Sky position (RA, Dec in degrees): 139.851, 0.9986
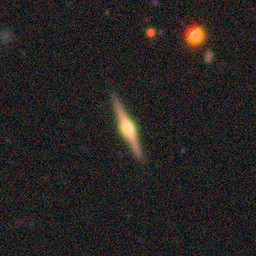
Galaxy morphology: Edge-on Galaxies with Bulge